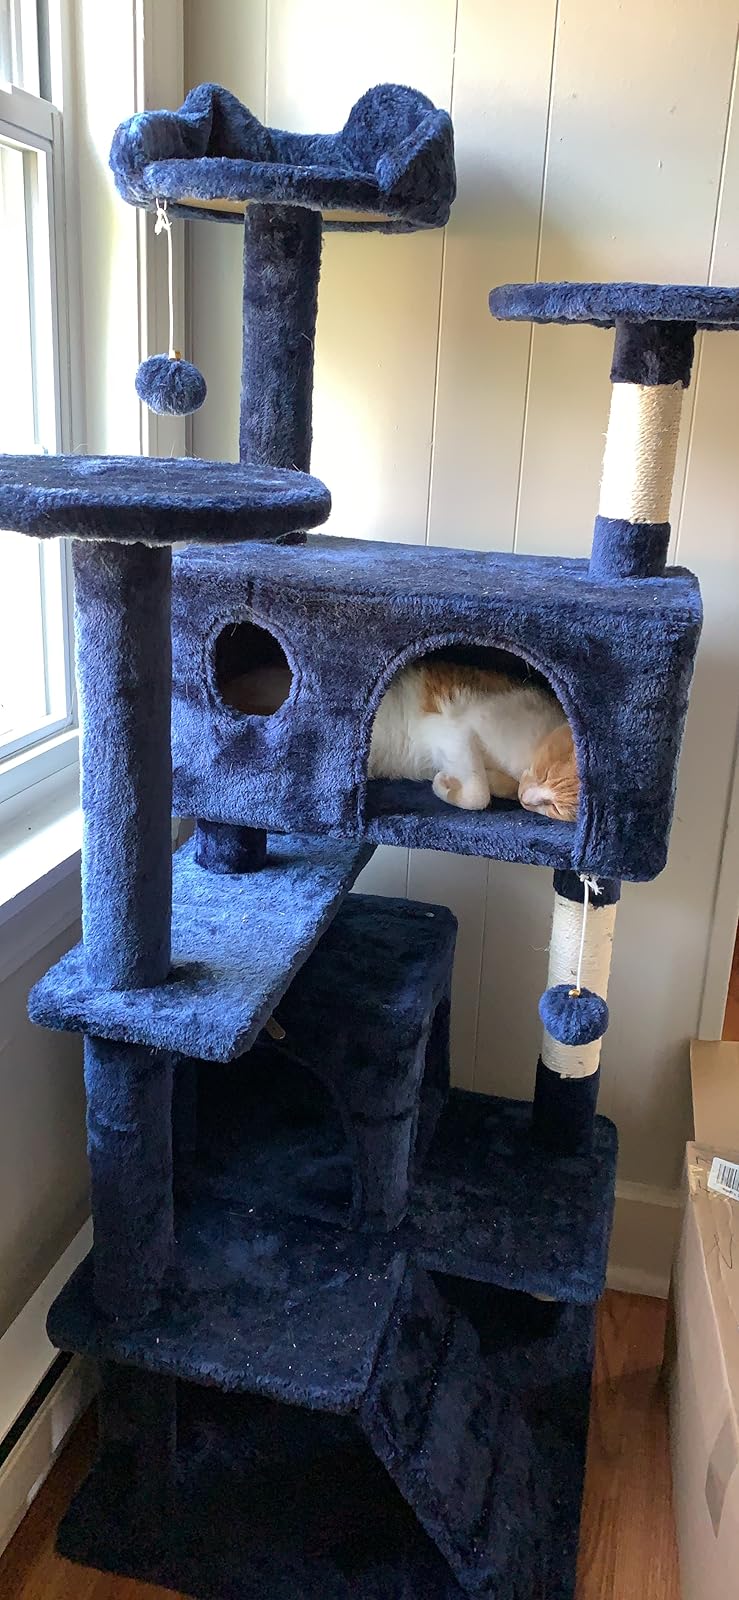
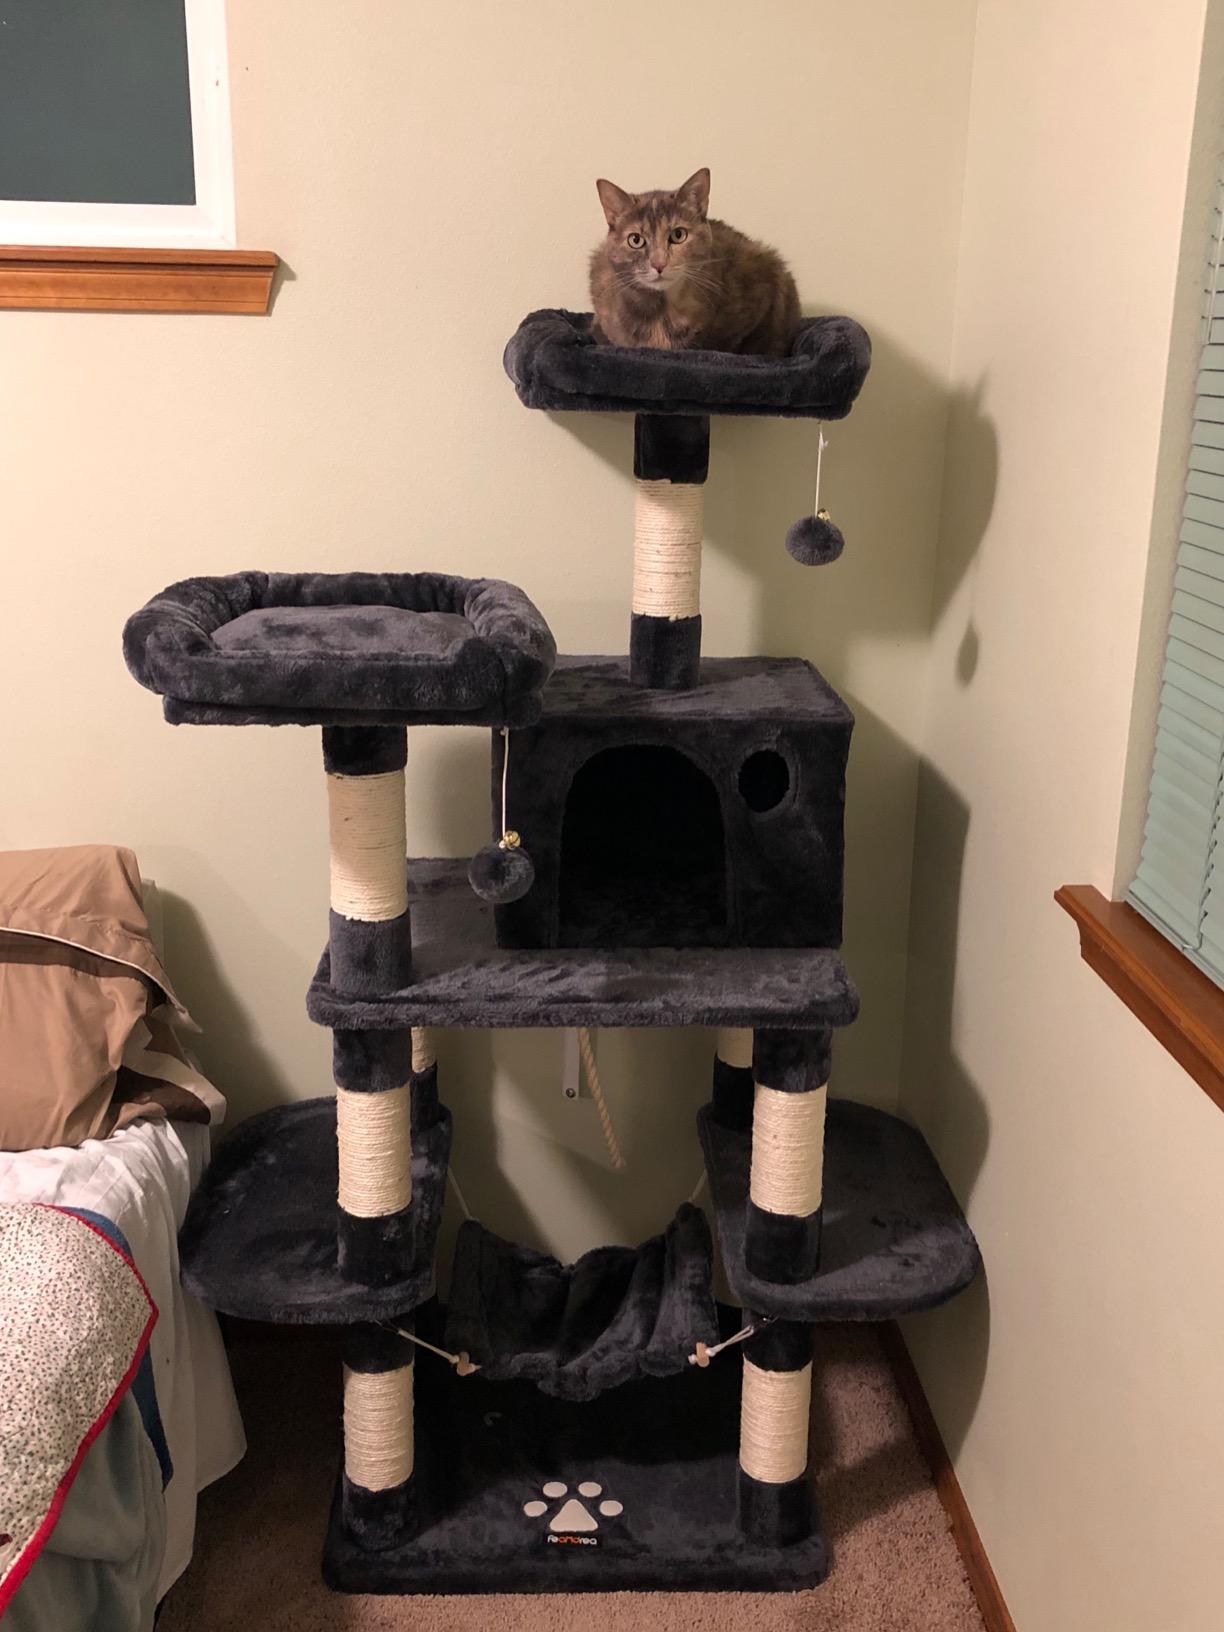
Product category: items_cat tree
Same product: no